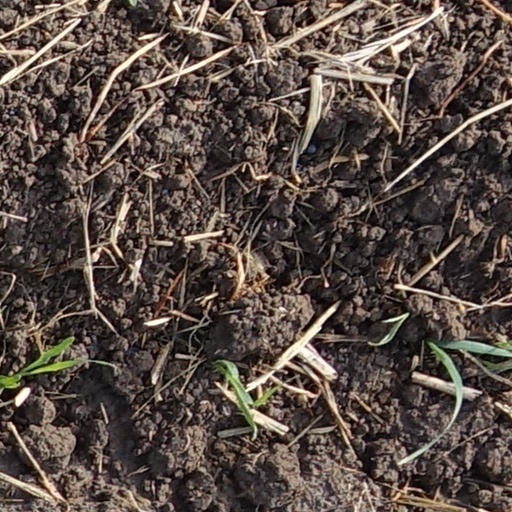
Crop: wheat